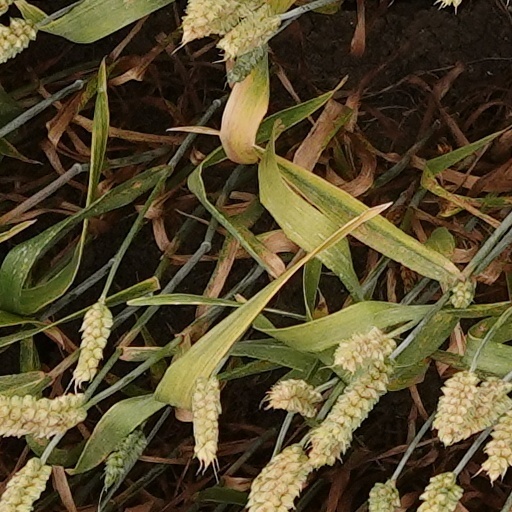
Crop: wheat